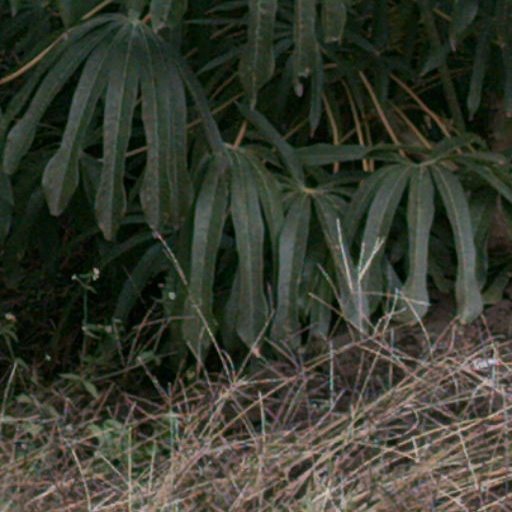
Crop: cassava